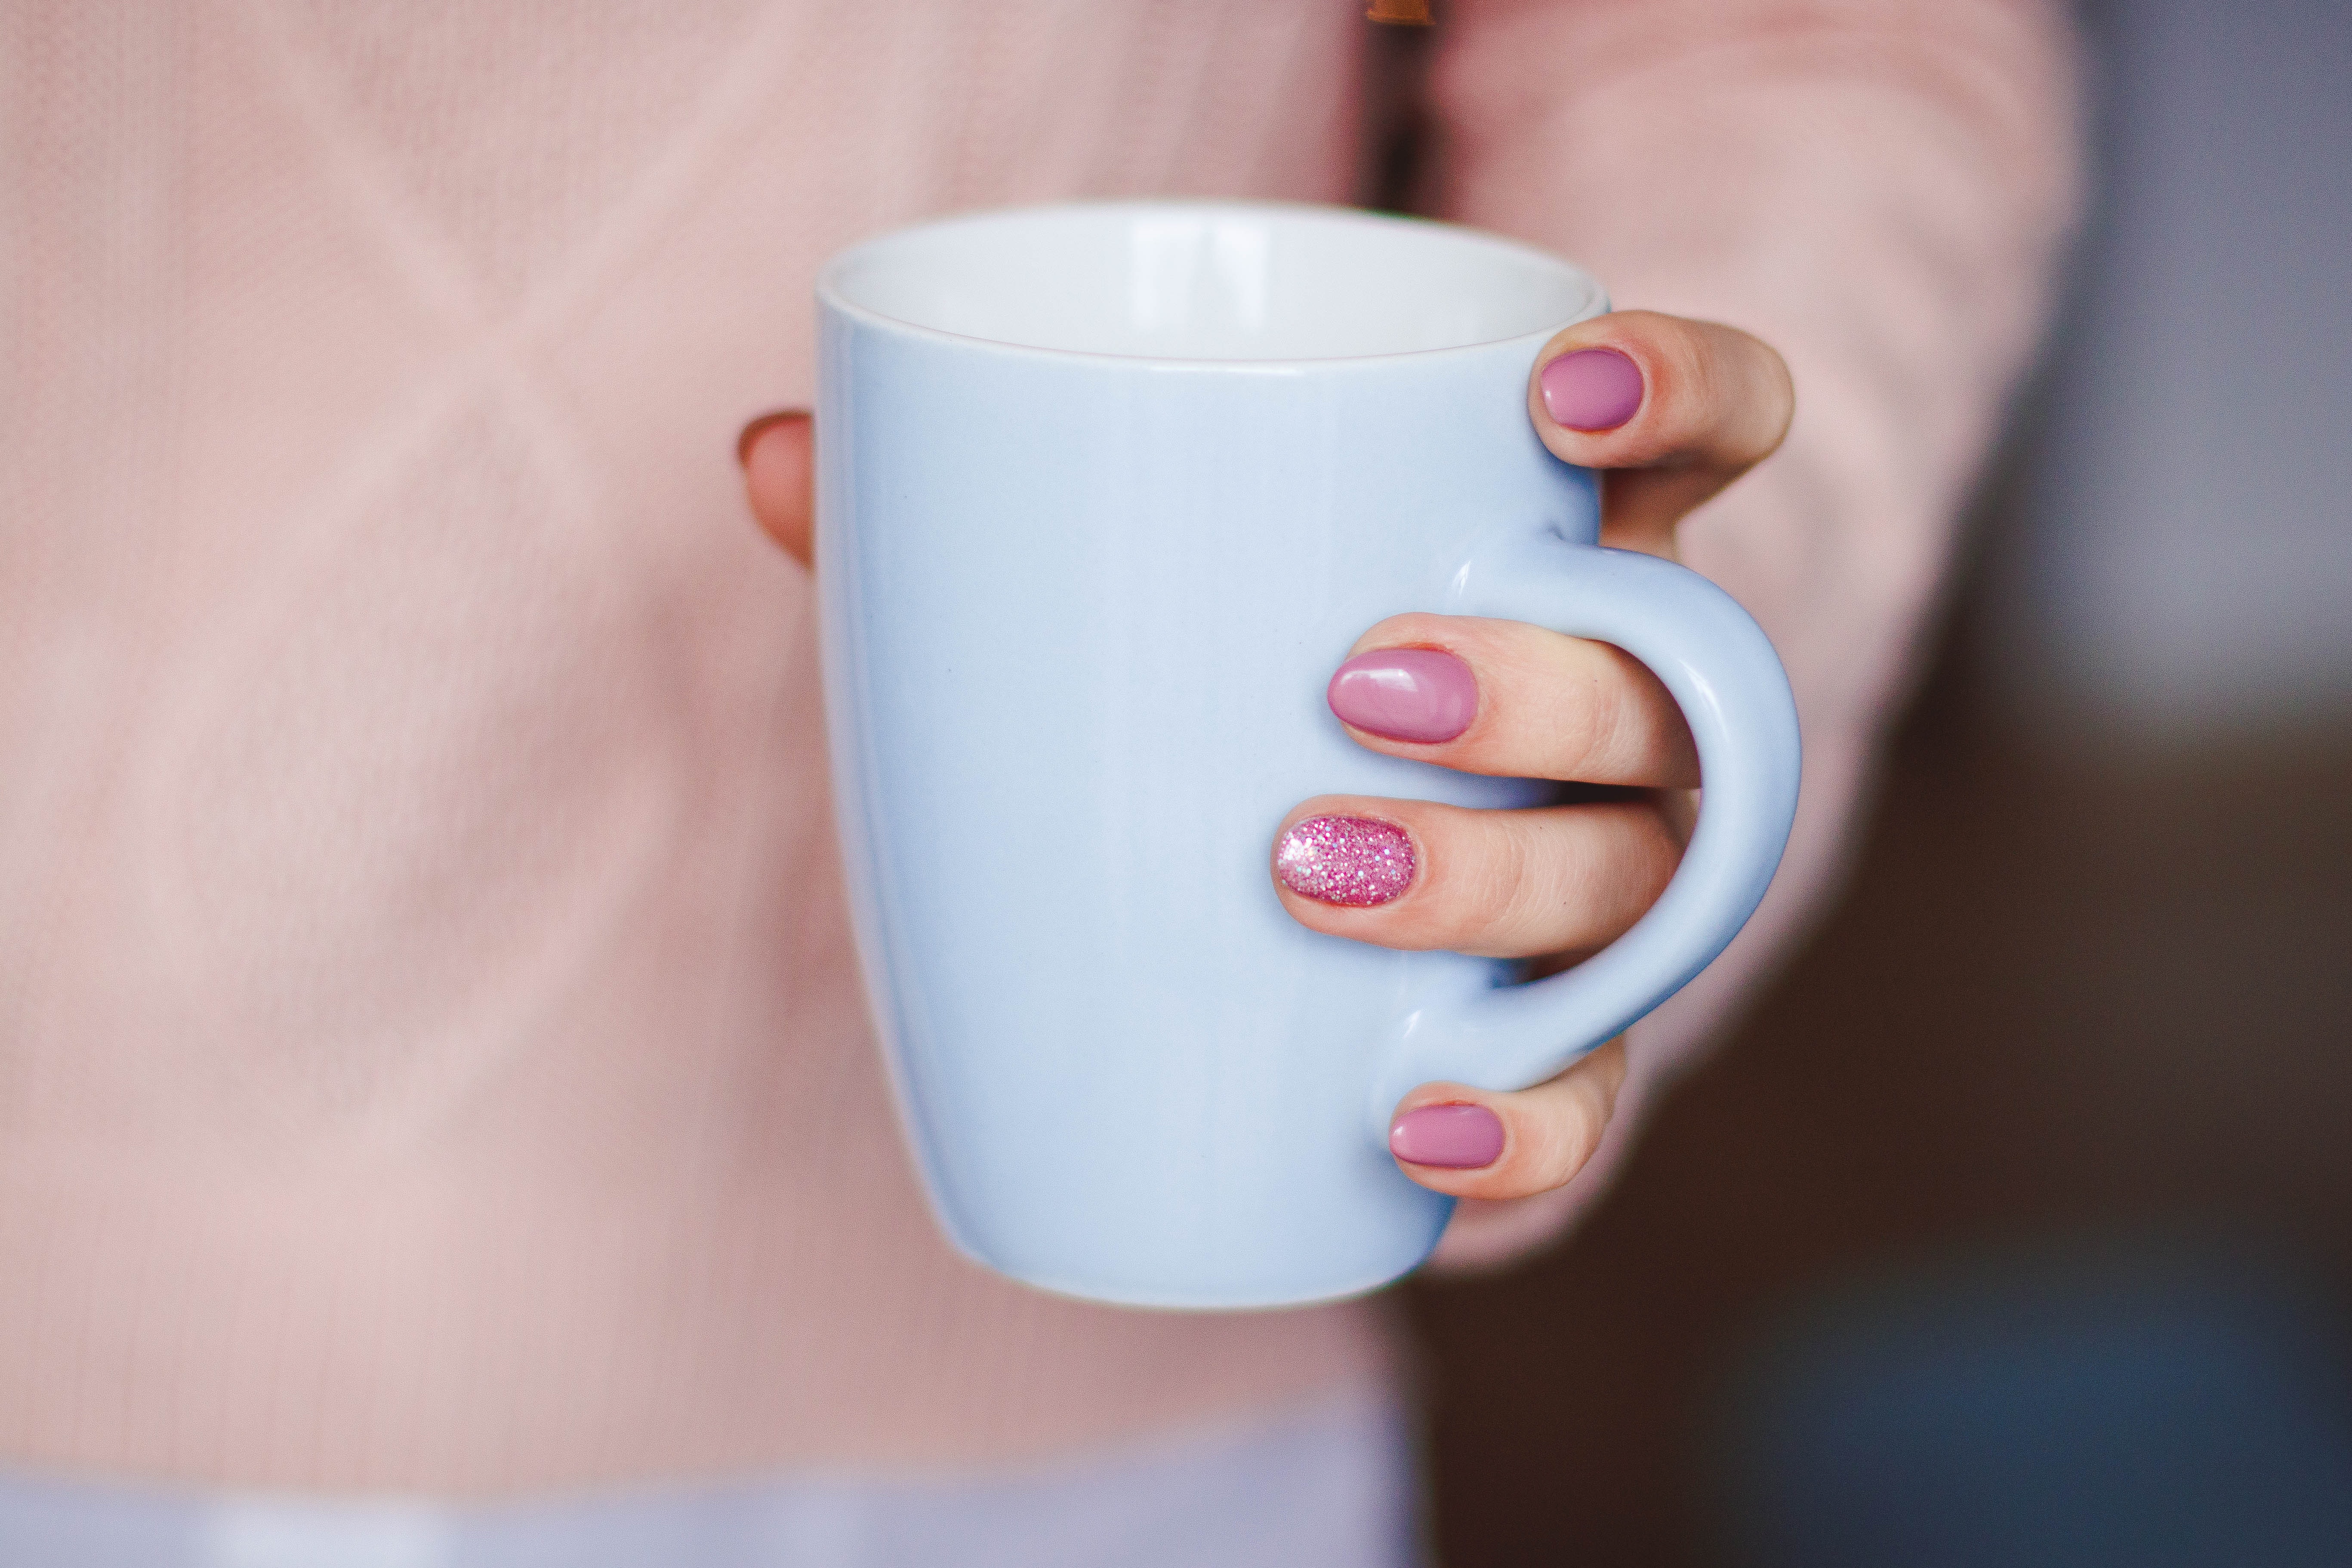
cup, drinkware, mug, pink, skin, teacup, coffee cup, hand, tableware, nail, Material property, finger